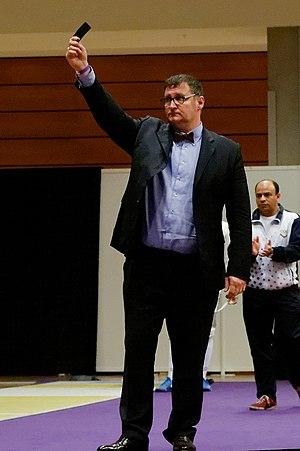
L'arbitre inflige un carton noir à Park Kyoung-doo pour avoir jeté son masque et son arme, et refusé de saluer son adversaire. Quarts-de-finale par équipes du Challenge Réseau ferré de France–Trophée Monal 2013, une épreuve de la Coupe du monde FIE épée hommes.
Le carton noir est un carton de pénalité qui représente, en escrime et en badminton, l'exclusion d'un joueur. Il est toutefois peu utilisé.